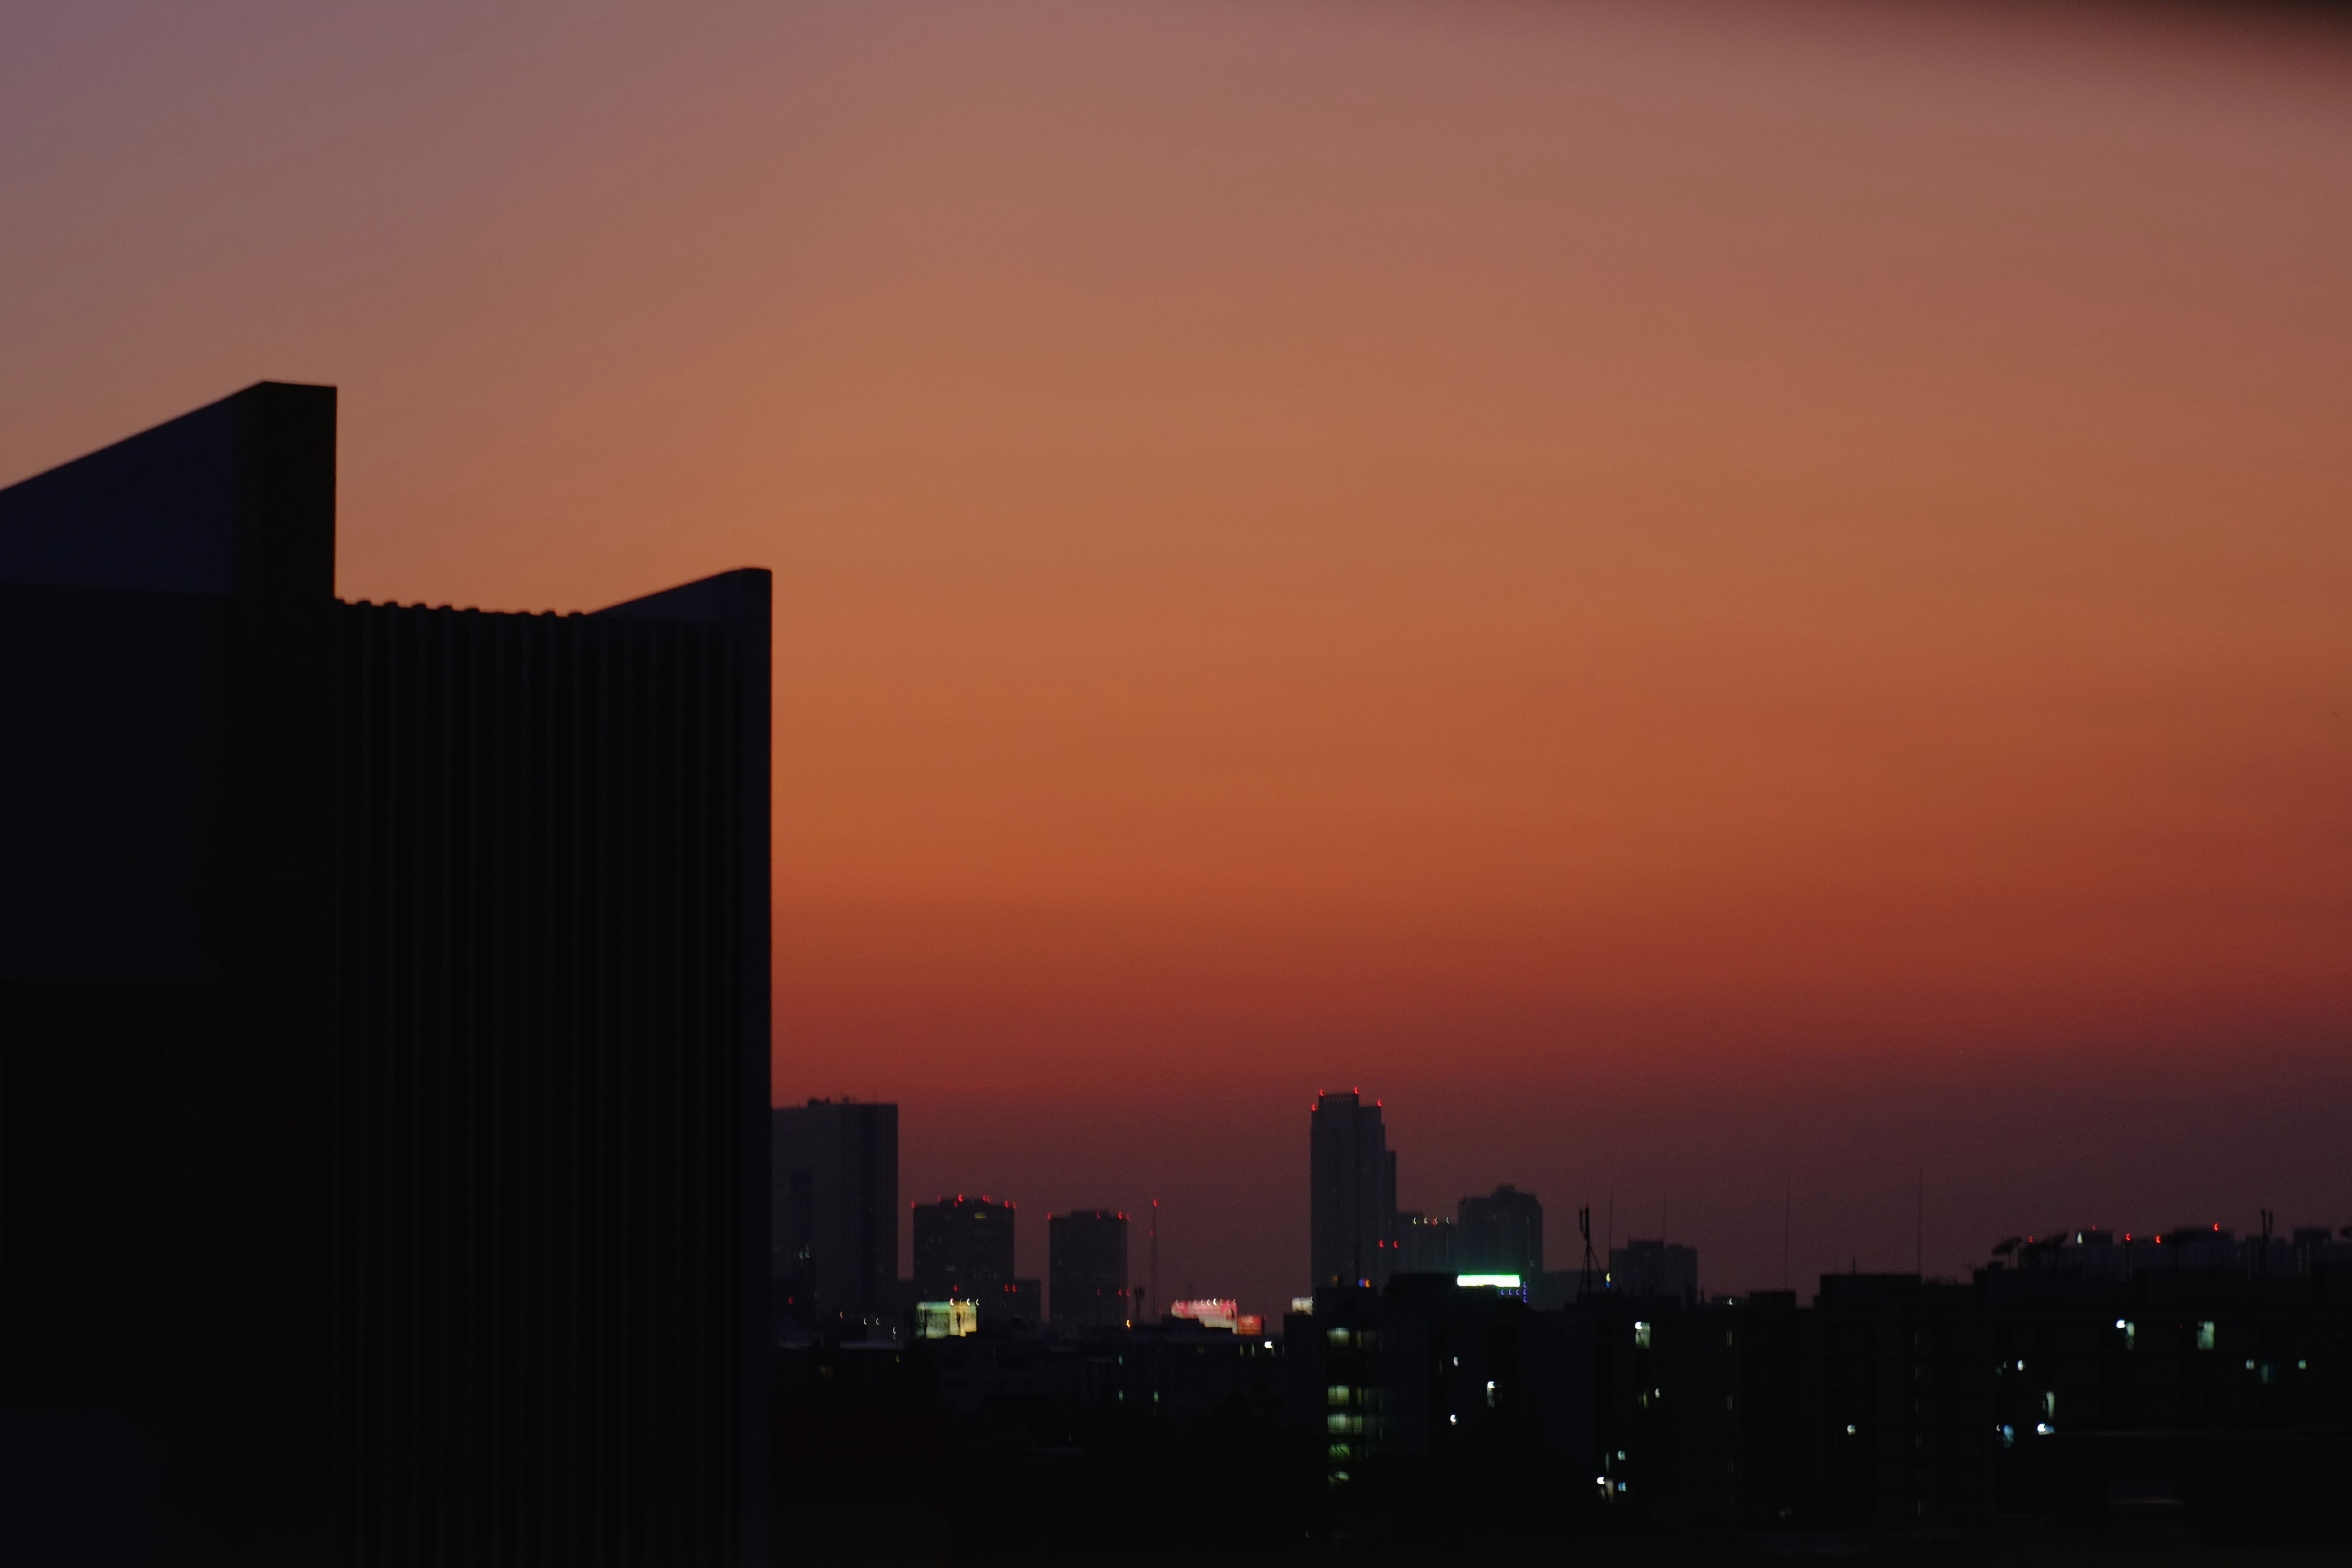
horizon, sky, sunrise, sunset, skyline, night, morning, dawn, city, atmosphere, skyscraper, cityscape, dusk, evening, darkness, big, afterglow, the evening sky, atmospheric phenomenon, human settlement, atmosphere of earth